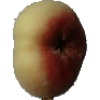
Label: peach_flat